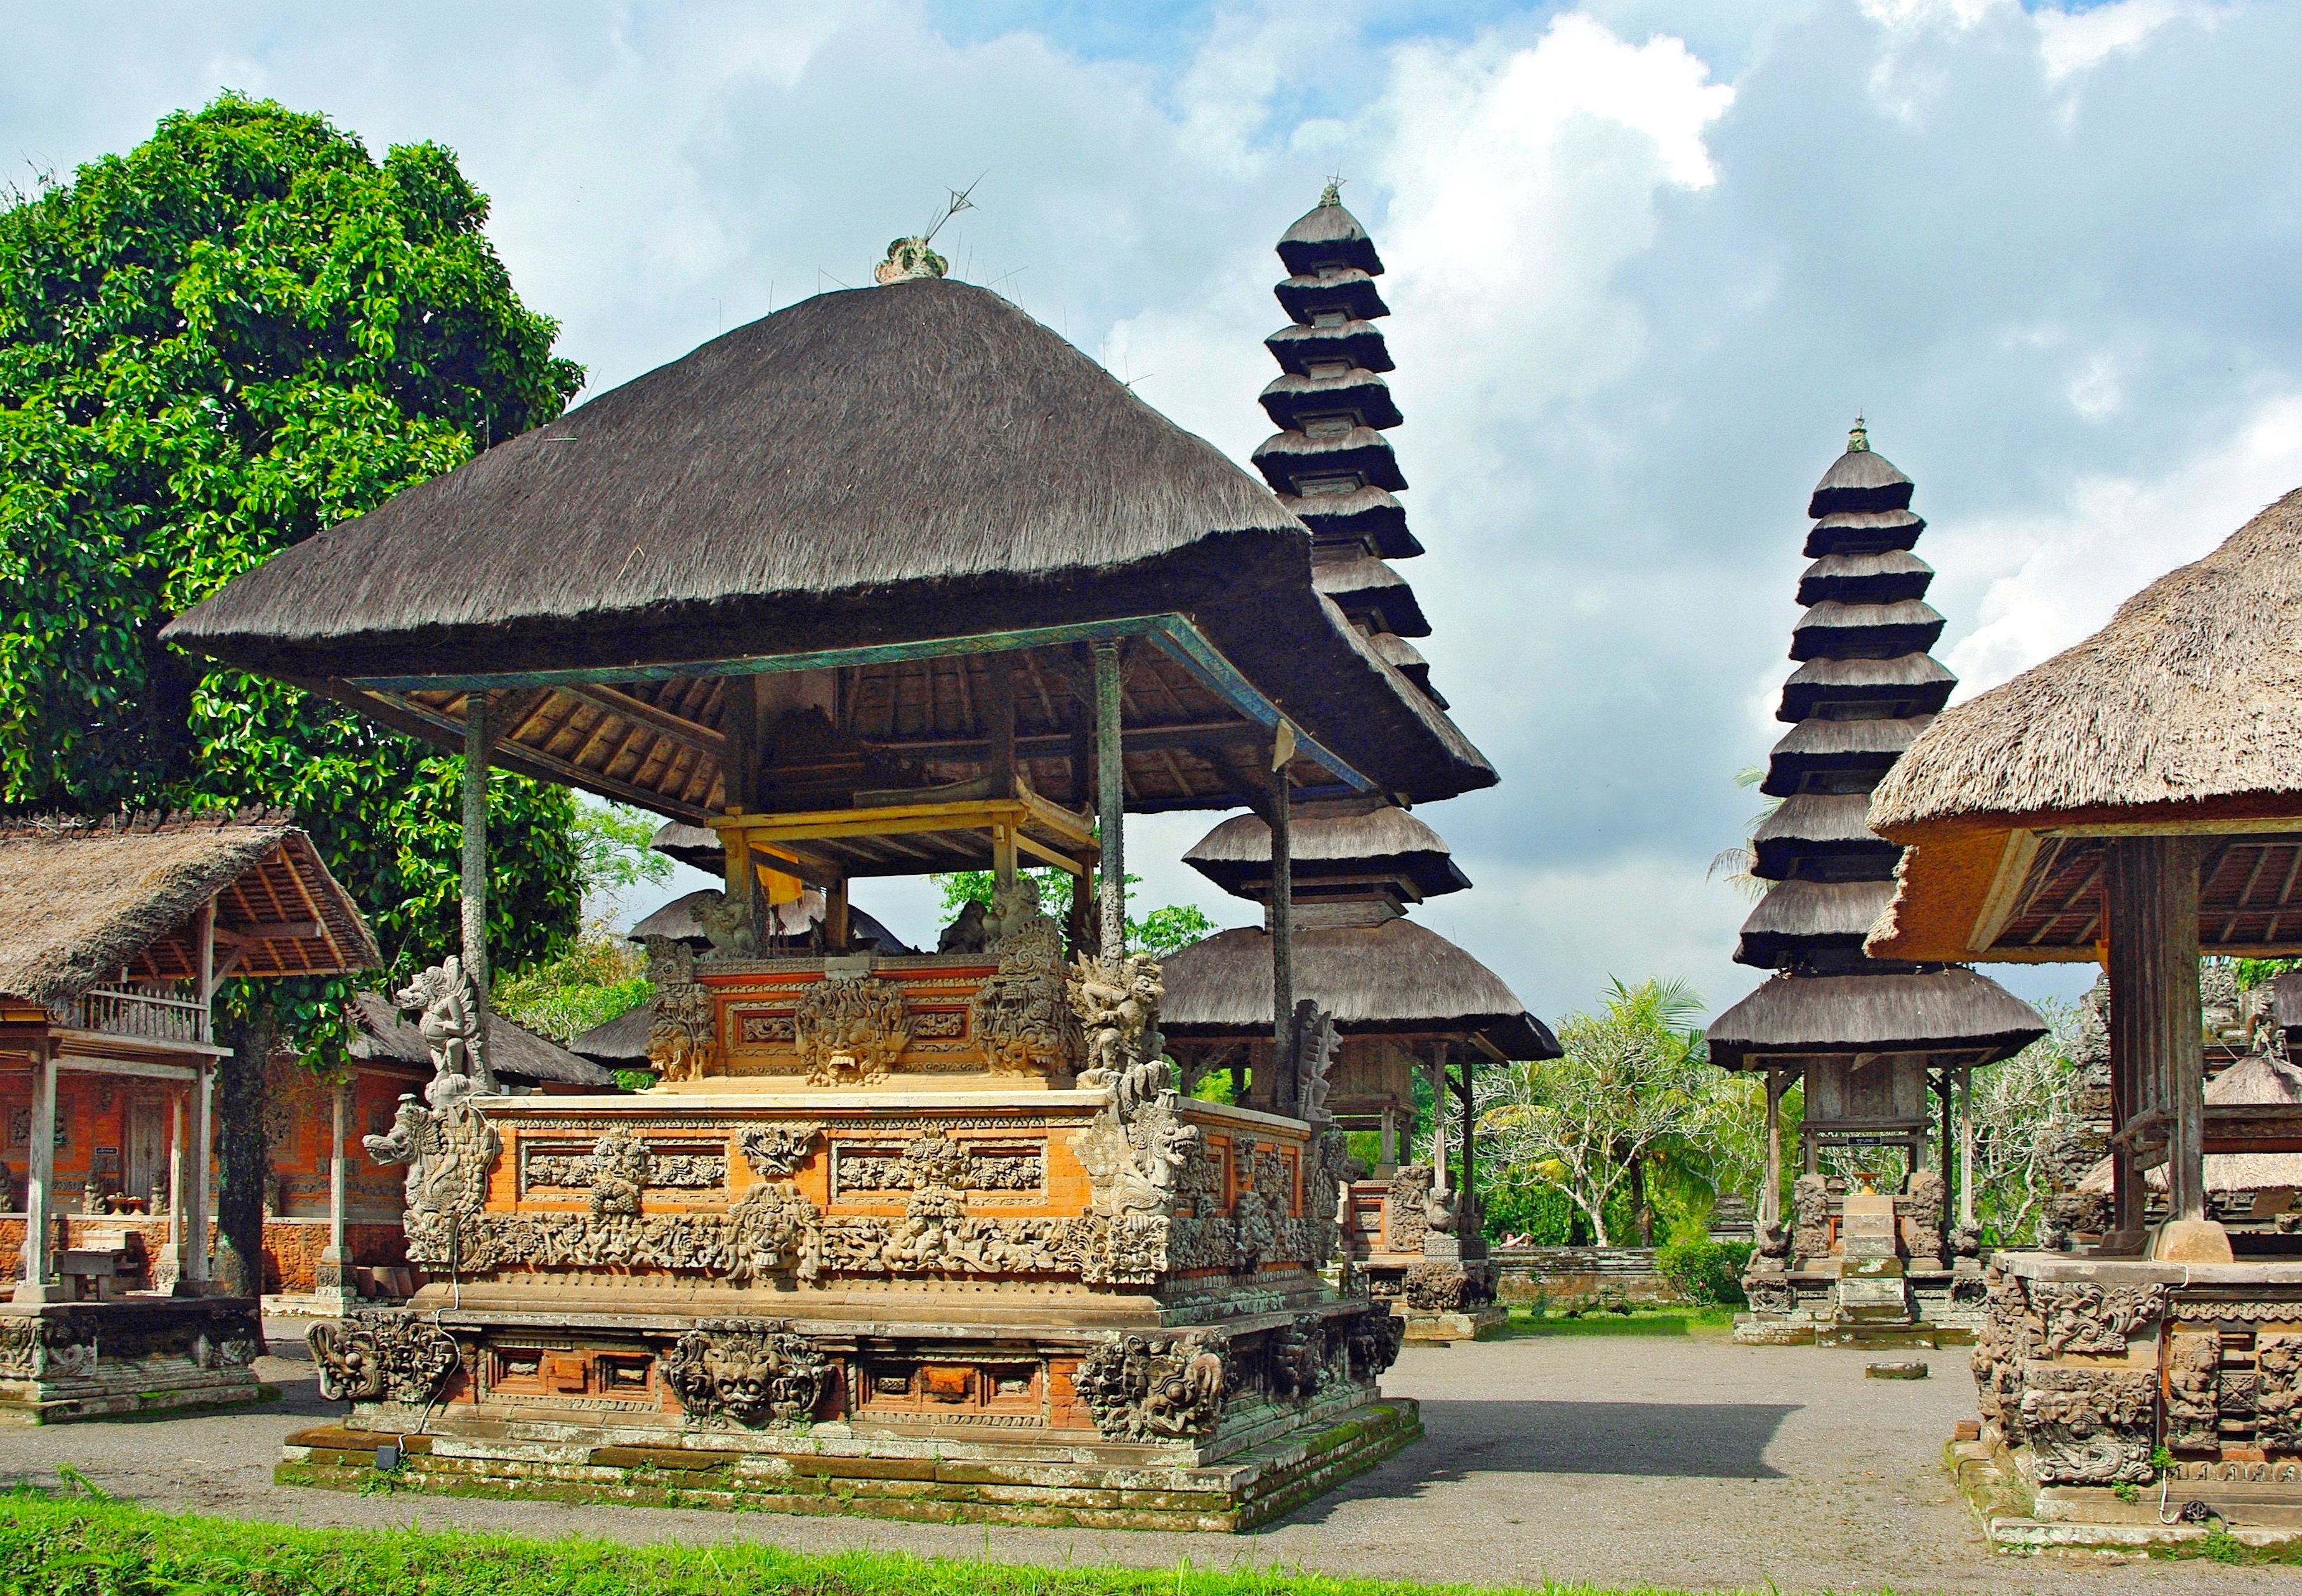
building, tourism, place of worship, temple, resort, shrine, indonesia, constructions, pagoda, wat, bali, hindu temple, historic site, mengwi, multiple roofs, taman temple ayun, shinto shrine